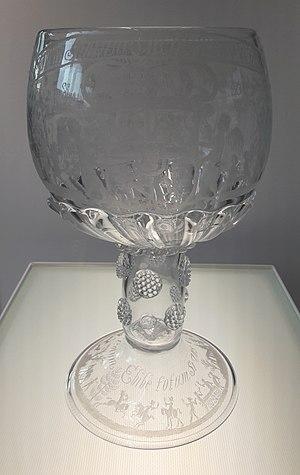
George Ravenscroft, né en 1632 et mort le 7 juin 1683 à Londres, est un marchand anglais spécialisé dans l'import-export et le commerce de verre. Il est connu notamment pour sa participation au développement, en Angleterre, du cristal au plomb, appelé verre flint, du nom de la pierre siliceuse utilisée, et qui donnera son nom à la catégorie des verres optiques à fort pouvoir dispersif.